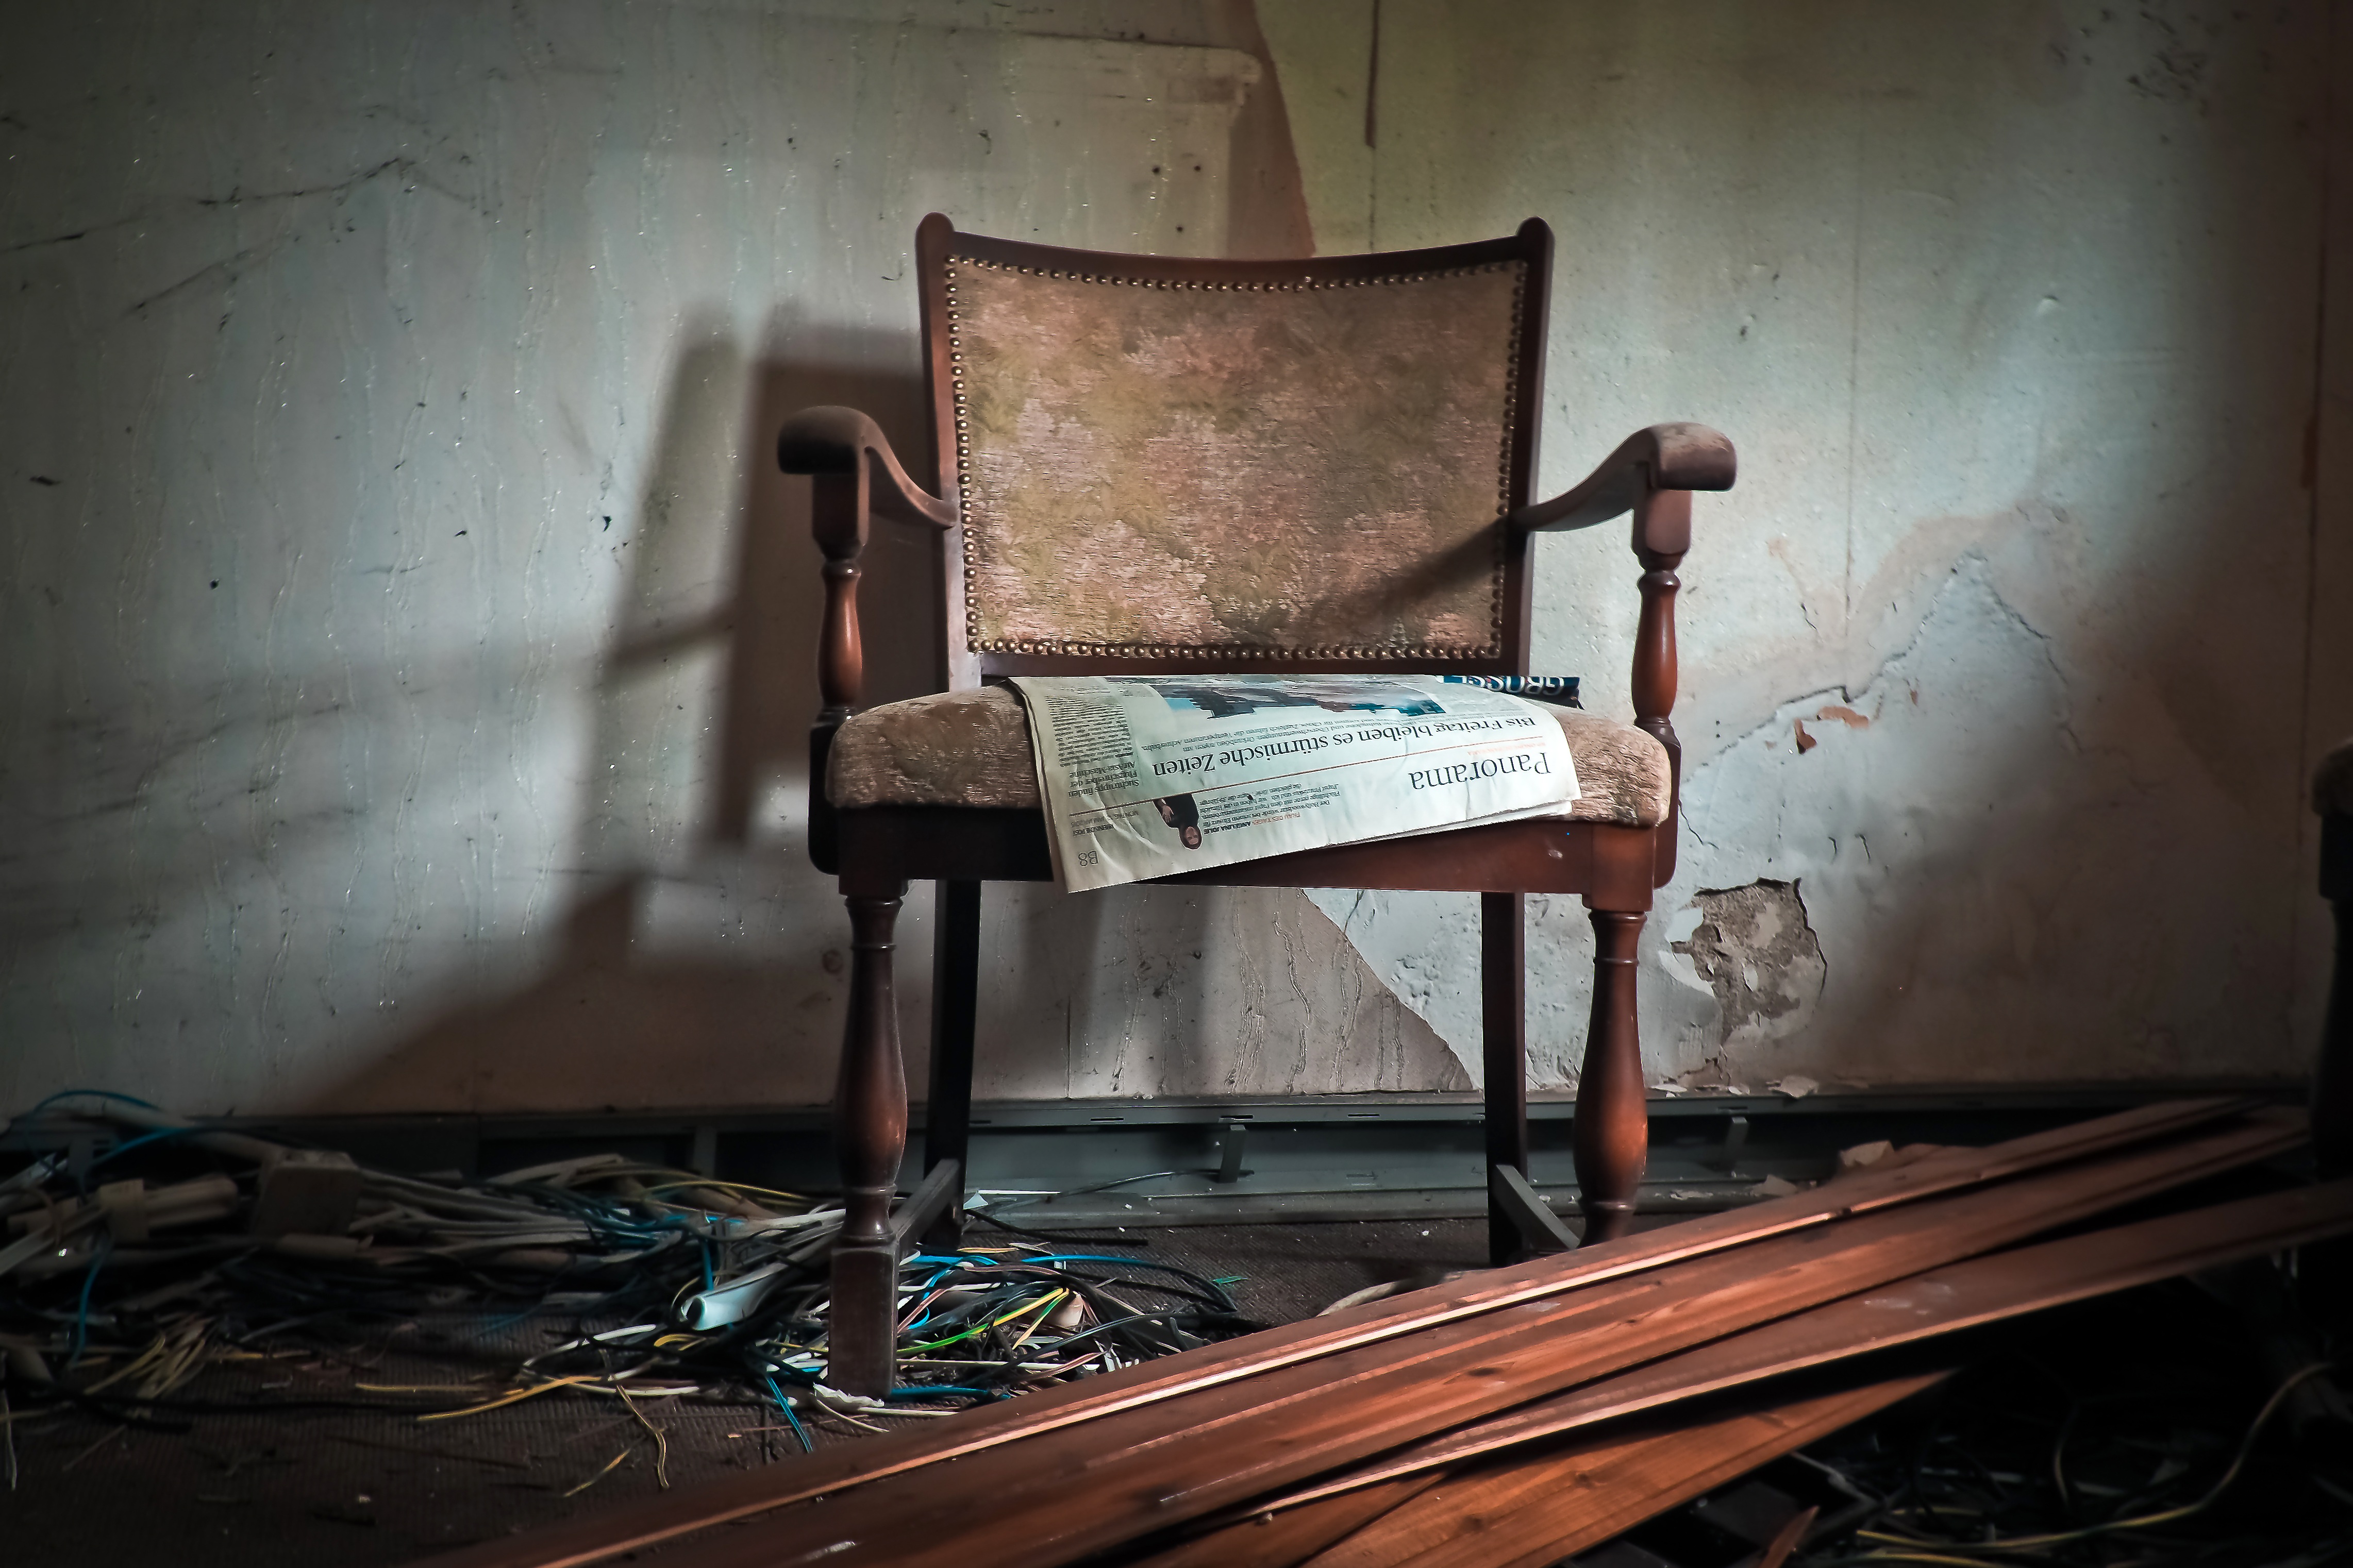
table, wood, chair, building, old, atmosphere, mystical, moss, newspaper, piano, broken, abandoned, darkness, decay, ruin, furniture, old building, still life, painting, weathered, art, mysterious, transience, dilapidated, memories, weird, creepy, gloomy, mold, mood, past, leave, masonry, frightening, lost places, pforphoto, break up, lapsed, ailing, run down, passed